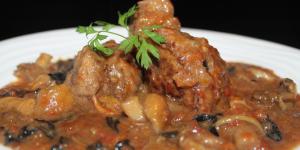
jarrete de ternera en olla express